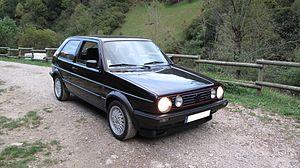
Golf 2 Gti 1989
La Volkswagen Golf II est un modèle d'automobile produit par le constructeur allemand de 1983 à 1992.